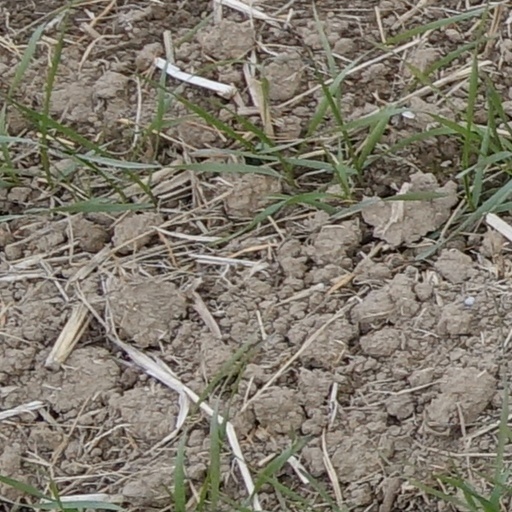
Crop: wheat